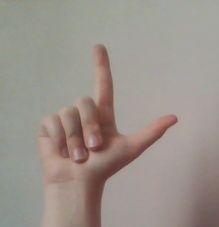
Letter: laam